LGBTQ rights in Spain

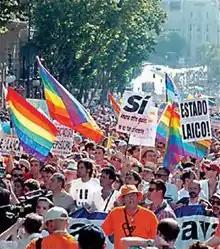
Gay Pride 2005 celebrating the legalisation of same-sex marriage in Spain

However, in the 1960s, a clandestine gay scene began to emerge in Barcelona, and in the countercultural centers of Ibiza and Sitges (a town in the province of Barcelona, Catalonia, that remains a highly popular gay tourist destination). In the late 1960s and the 1970s, a body of gay literature emerged in Catalan. Attitudes in greater Spain began to change with the return to democracy after Franco's death through a cultural movement known as La Movida Madrileña. This movement, along with growth of the gay rights movement in the rest of Europe and the Western world, was a large factor in making Spain today one of Europe's most socially tolerant places.